Moussa Saïb

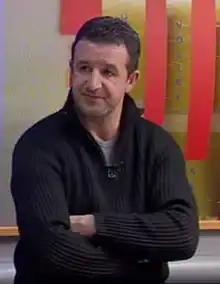
Saïb in June 2011

Moussa Saïb (born 6 March 1969) is an Algerian football manager and former player. He is currently unattached, after last managing JS Kabylie in the Algerian Ligue Professionnelle 1.